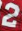
Number: 2